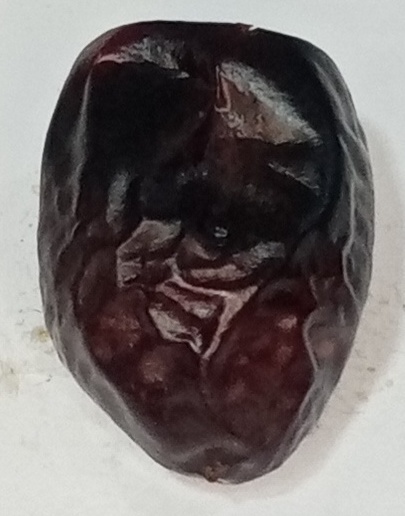
Variety: kupro
Size: large
Grade: grade-2